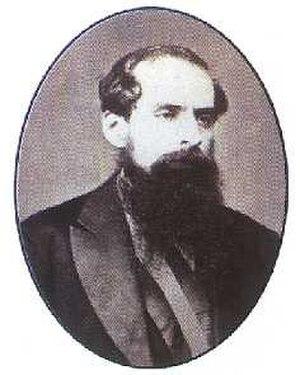
Eustorgio Salgar, né le 1ᵉʳ novembre 1831 à Bogota et mort le 25 novembre 1885 dans la même ville, est un homme d'État colombien.
L'État souverain de Cundinamarca, créé sous le nom d'État fédéral de Cundinamarca, est une division administrative et territoriale de la Confédération grenadine puis des États-Unis de Colombie créée par le Congrès via la loi du 11 juin 1857.